1905 Prima Categoria

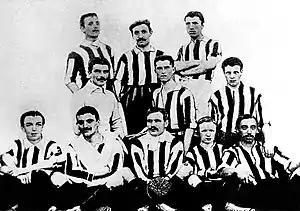
Juventus FC, champion

The 1905 Prima Categoria was the eighth edition of the Italian Football Championship and the second since the re-brand to Prima Categoria. The Italian football championship was won that year for the first time by Juventus.